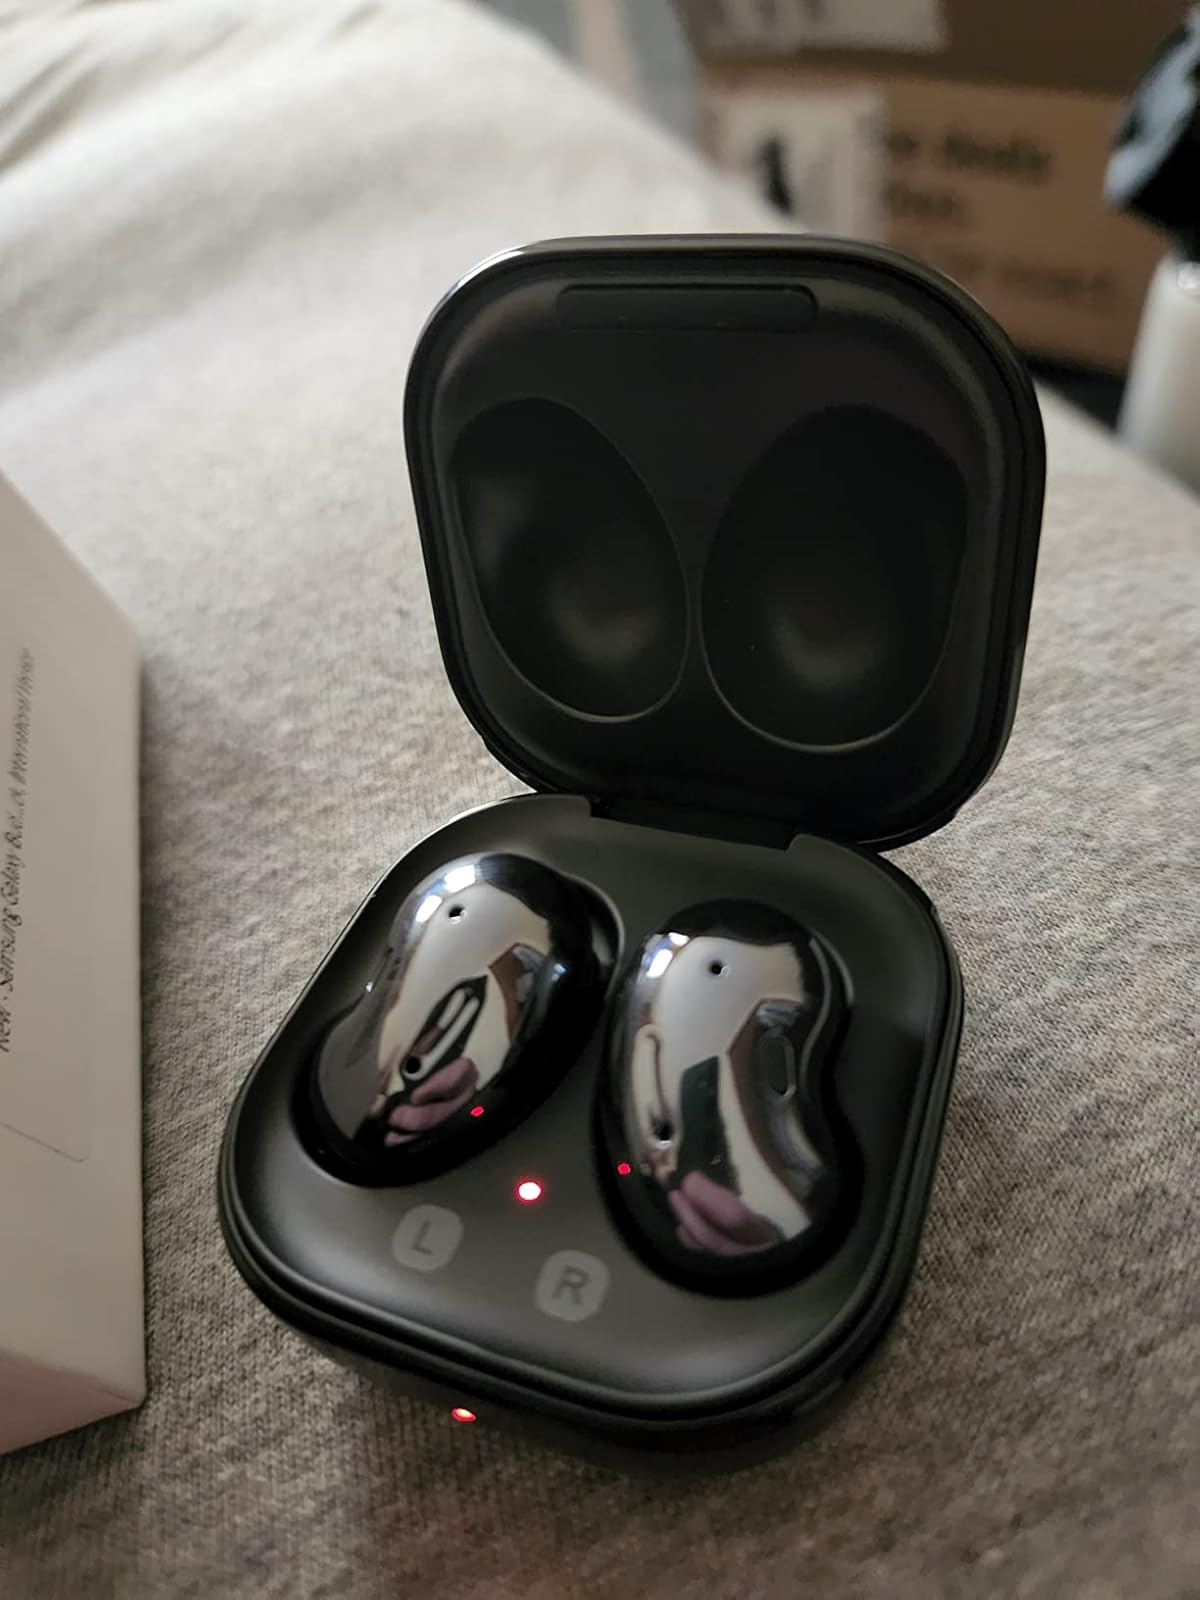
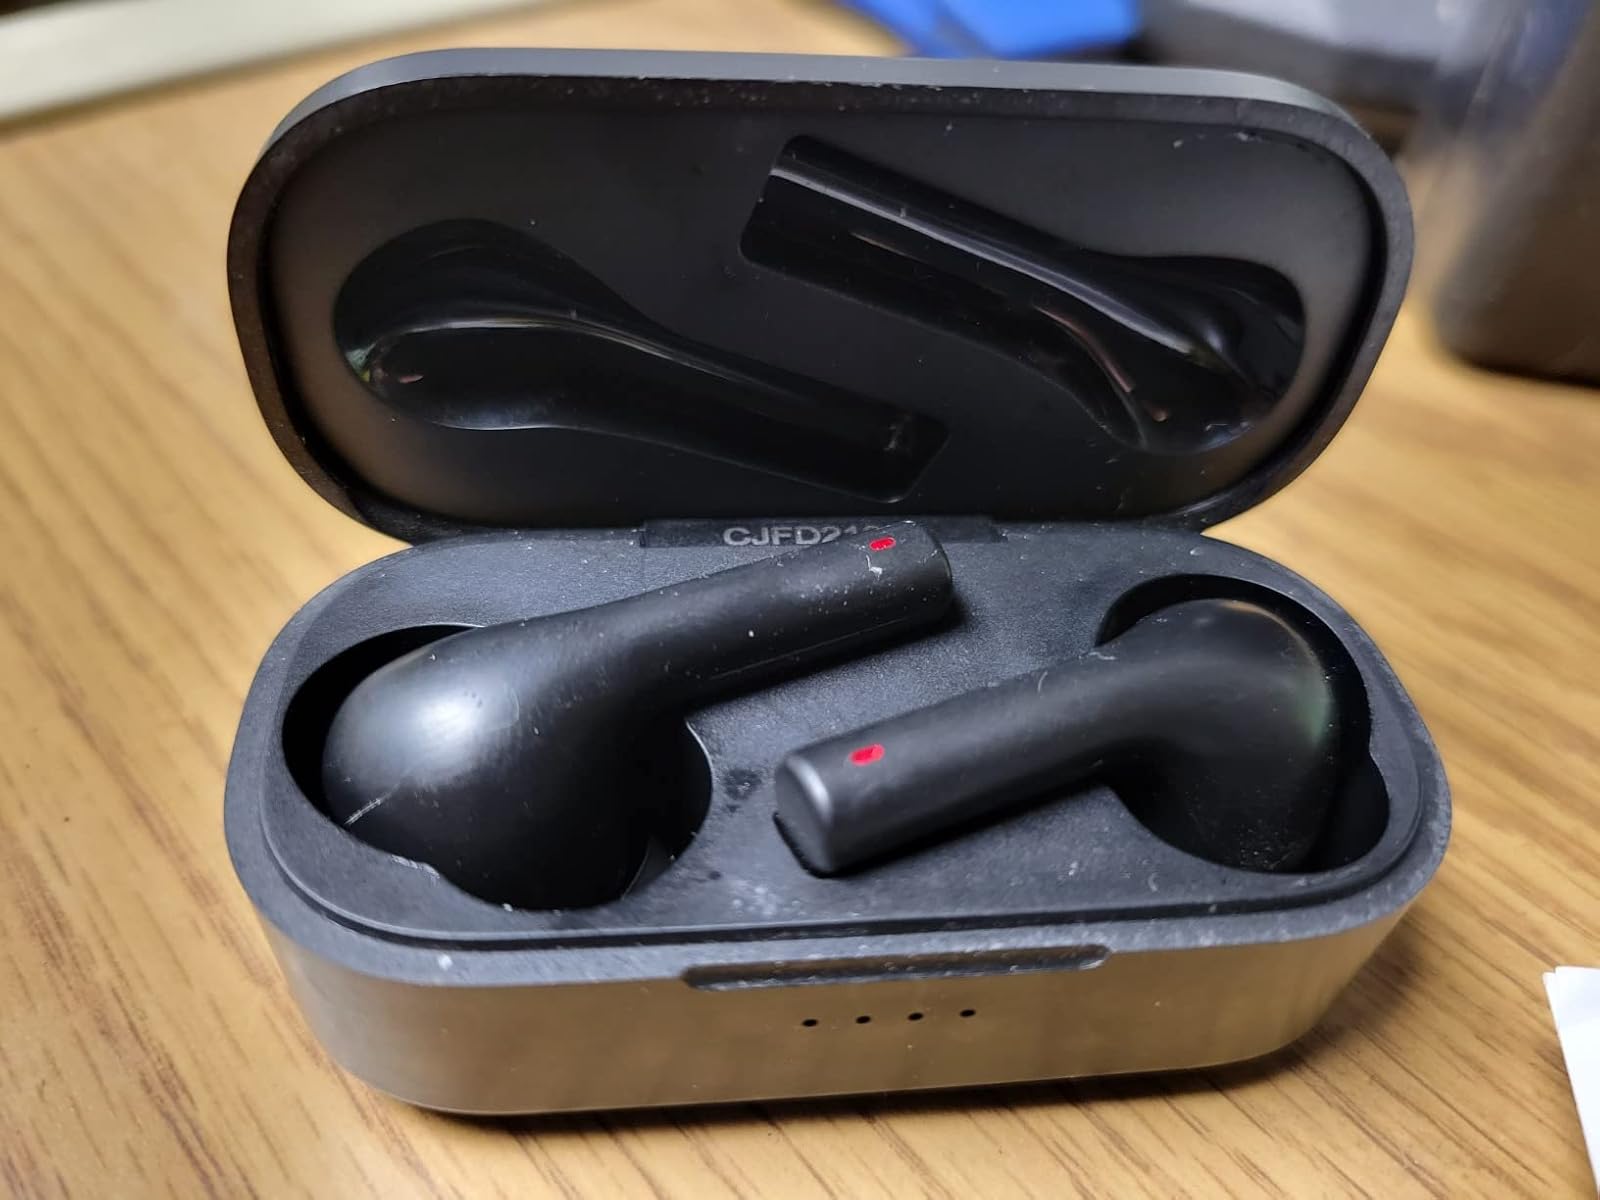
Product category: earbuds
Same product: no